Japanese used vehicle exporting

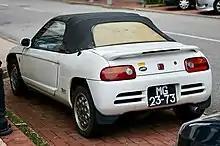
Honda Beat in Macau

Many used cars from Japan are registered in Hong Kong, including both Japanese makes and even European makes, since both Hong Kong and Japan are right hand drive. In order to register the car in Hong Kong, the car must be less than seven years old, gasoline powered, meet Euro VIc emission and noise standards, with E-mark for all glass and safety belts, and an unleaded-fuel restrictor installed (if not already present).